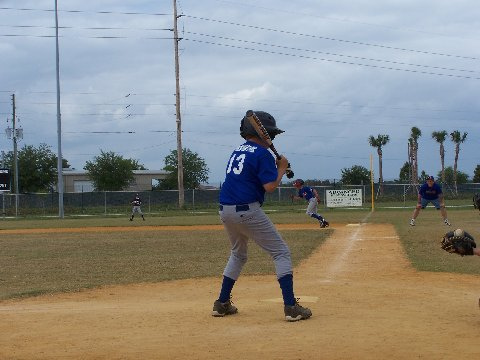
đứa trẻ đang cầm gậy bóng chày chơi ngoài sân